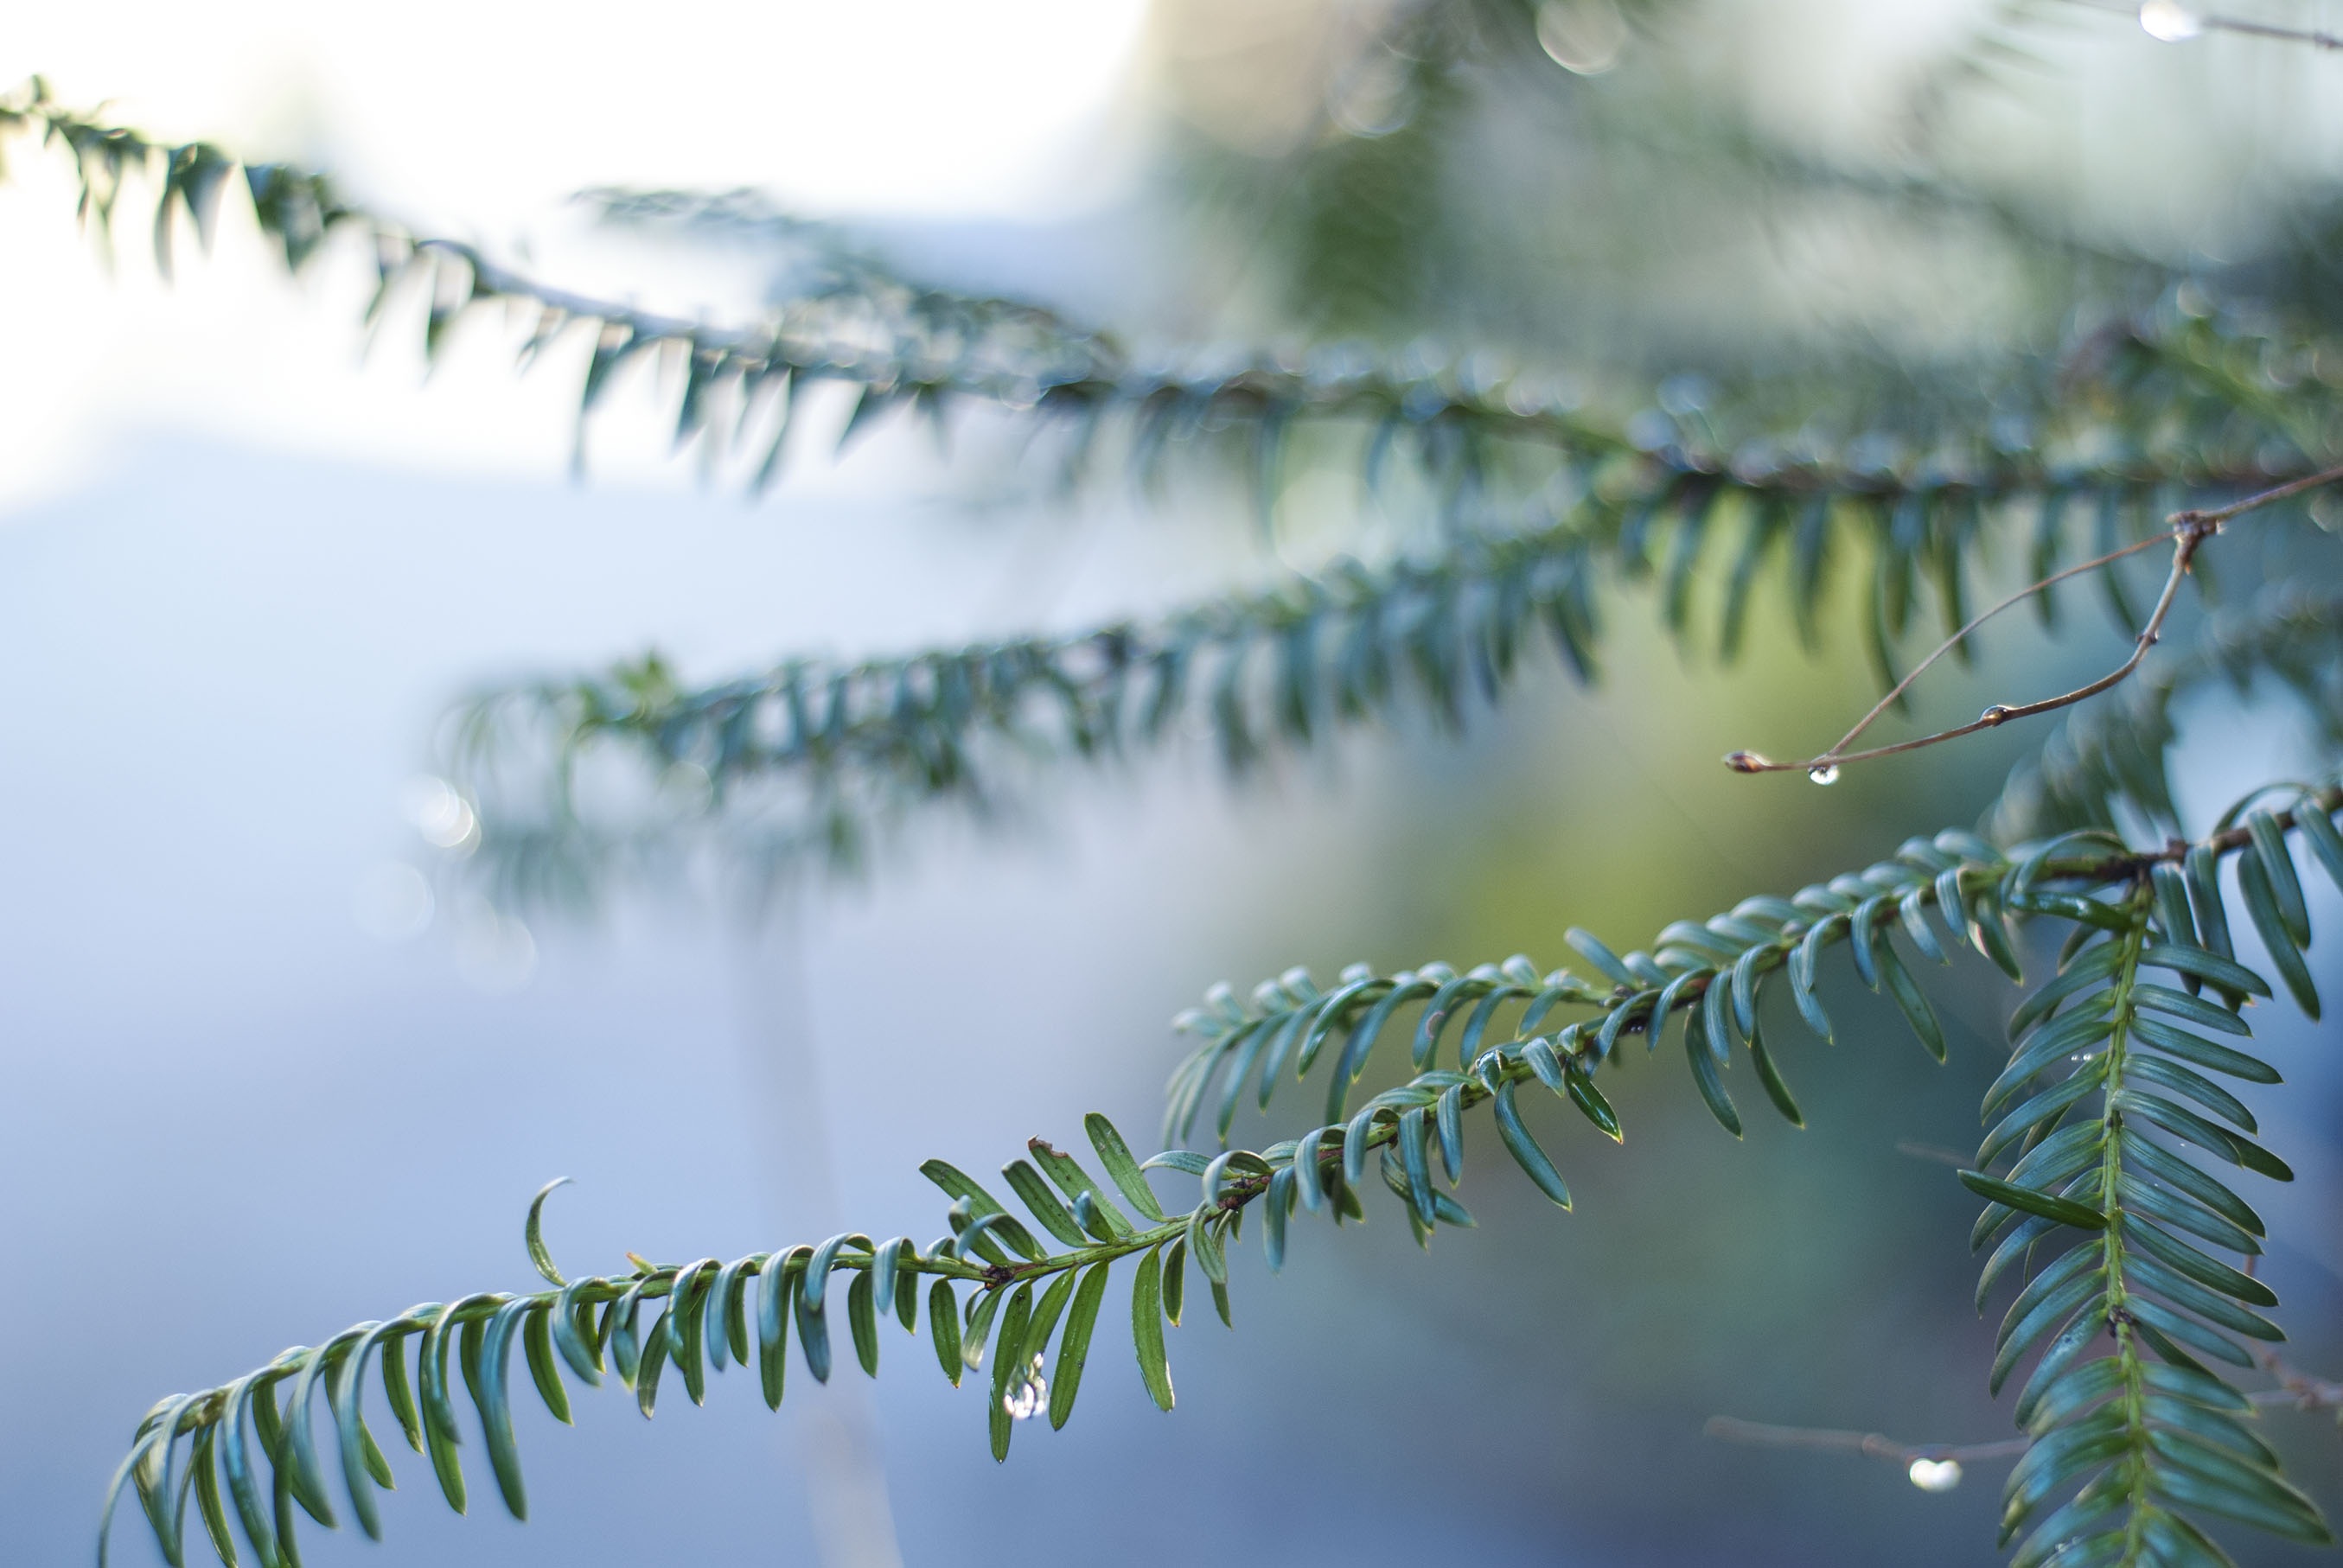
tree, nature, branch, winter, plant, leaf, frost, green, botany, fir, flora, christmas tree, season, drip, twig, spruce, drop of water, freezing, macro photography, plant stem, woody plant, land plant, fir needle